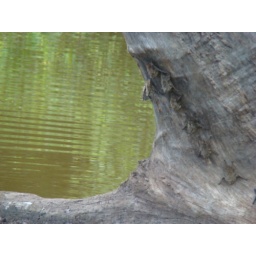
Bats in tree on Tambopata river side lake in Amazon rainforest (Peru)